Dino Cazares

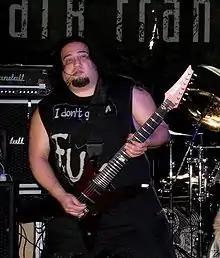
Cazares in 2008

In 2009, Cazares rejoined Fear Factory and has released four albums with them since. Divine Heresy has been inactive due to Cazares' commitment to Fear Factory and several departures that took place.